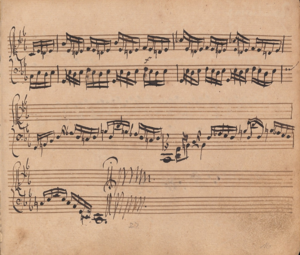
Les dernières mesures du Prélude (BWV 847) tel qu'il se présente dans le Clavierbüchlein pour Wilhelm Friedemann Bach (1720) no. 15.
Le prélude et fugue en ut mineur (BWV 847) est le second couple de préludes et fugues du premier livre du Clavier bien tempéré de Jean-Sébastien Bach, compilé vers 1722.